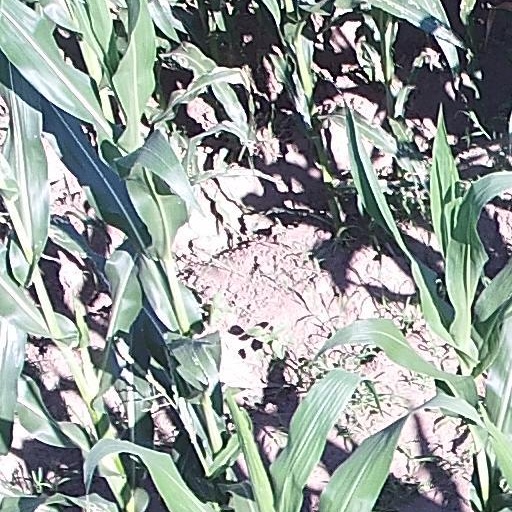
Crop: maize; corn